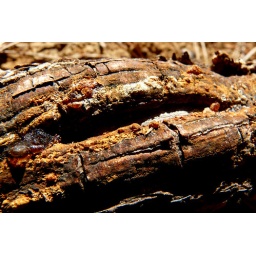
Exposed pine tree root above Deer Creek